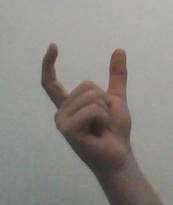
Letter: nun